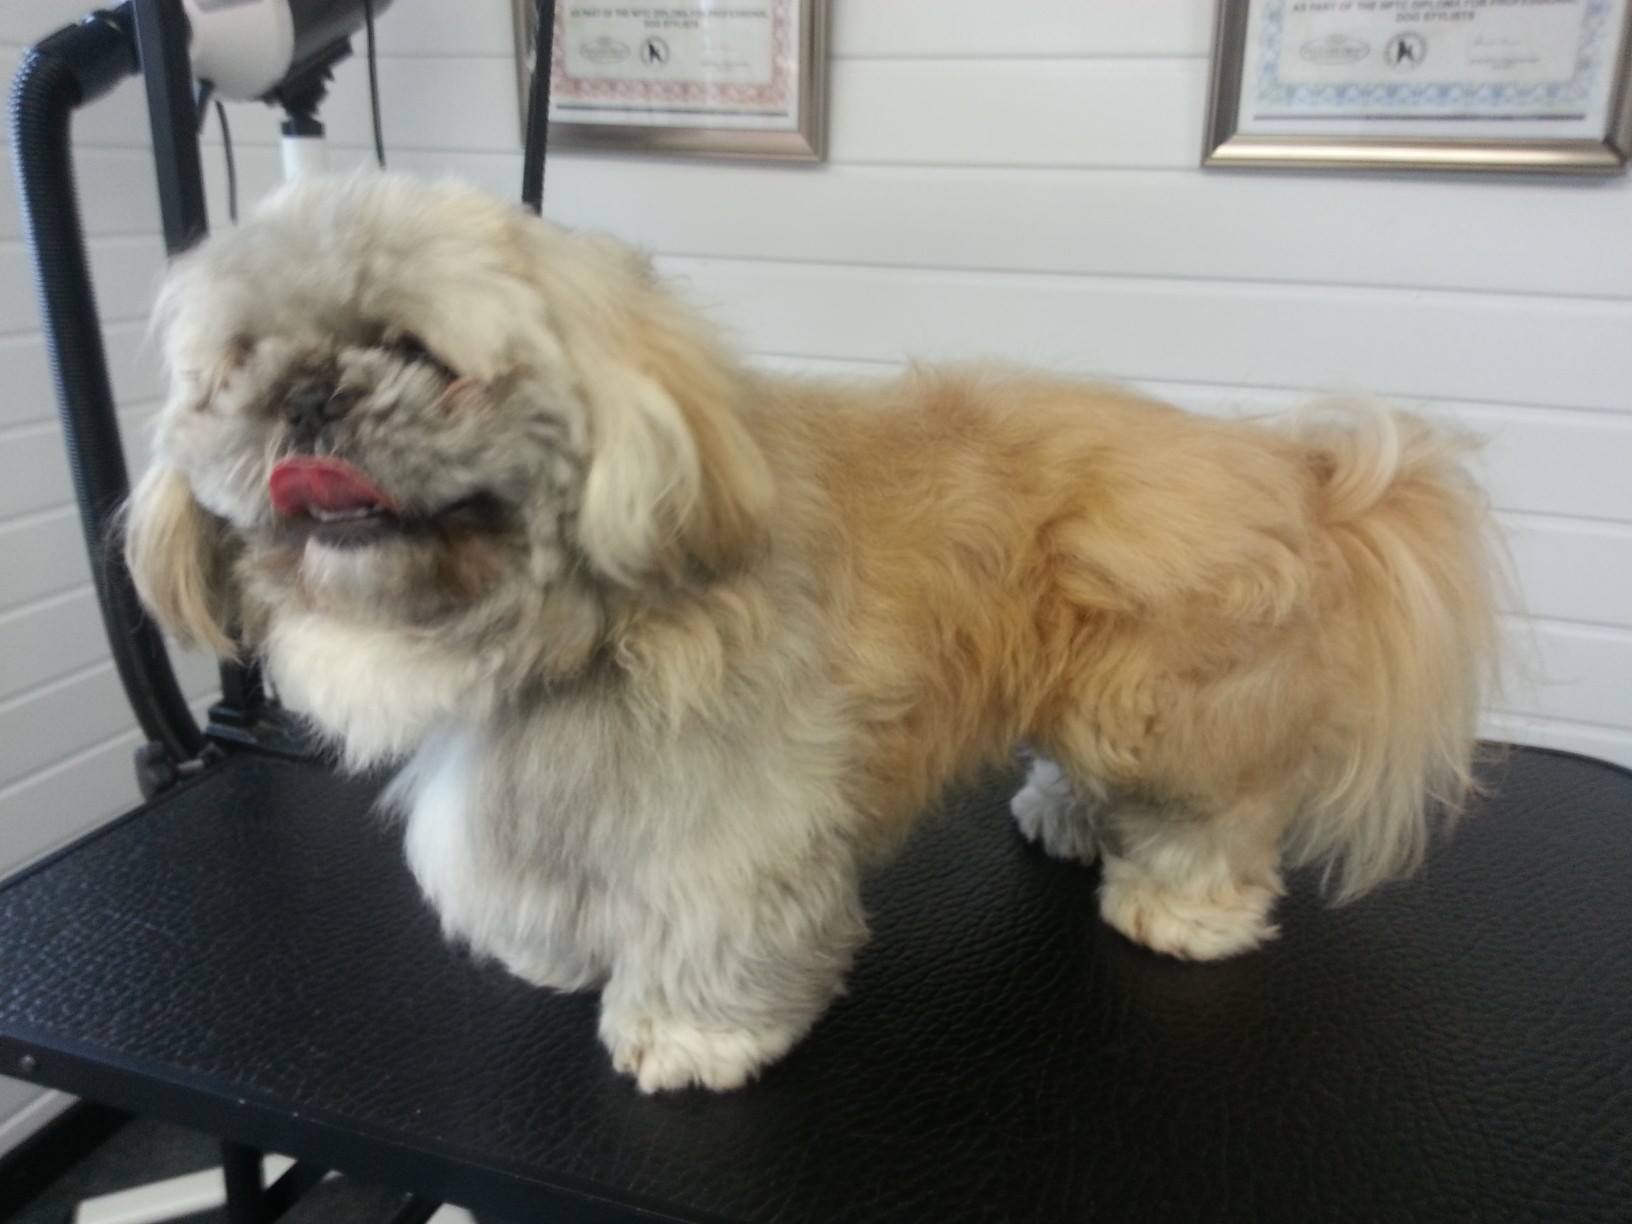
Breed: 215-n000038-Lhasa